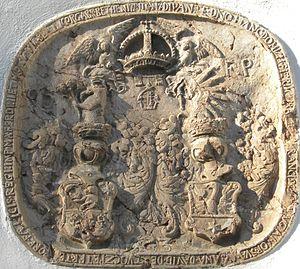
Les Palugyay sont une famille hongroise fondée au XIIIᵉ siècle.